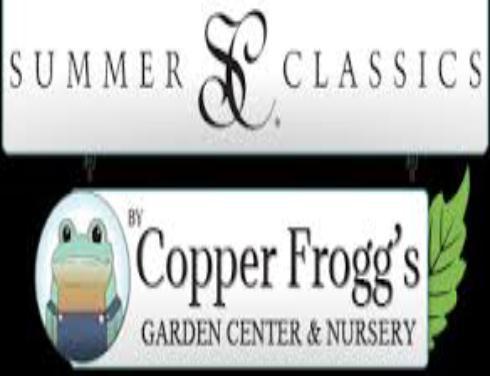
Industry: Necessities